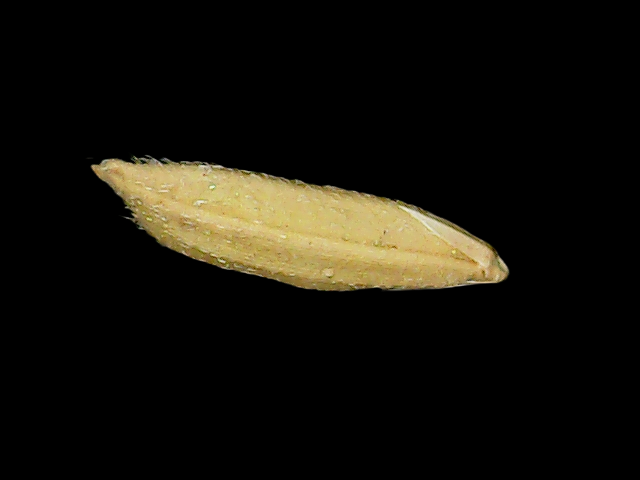
Rice variety: Binadhan17